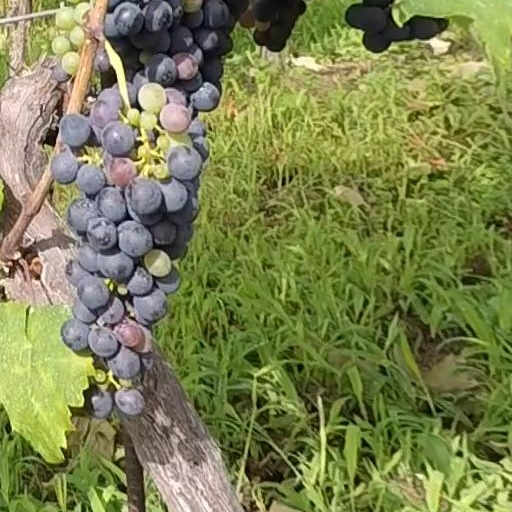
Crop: grape